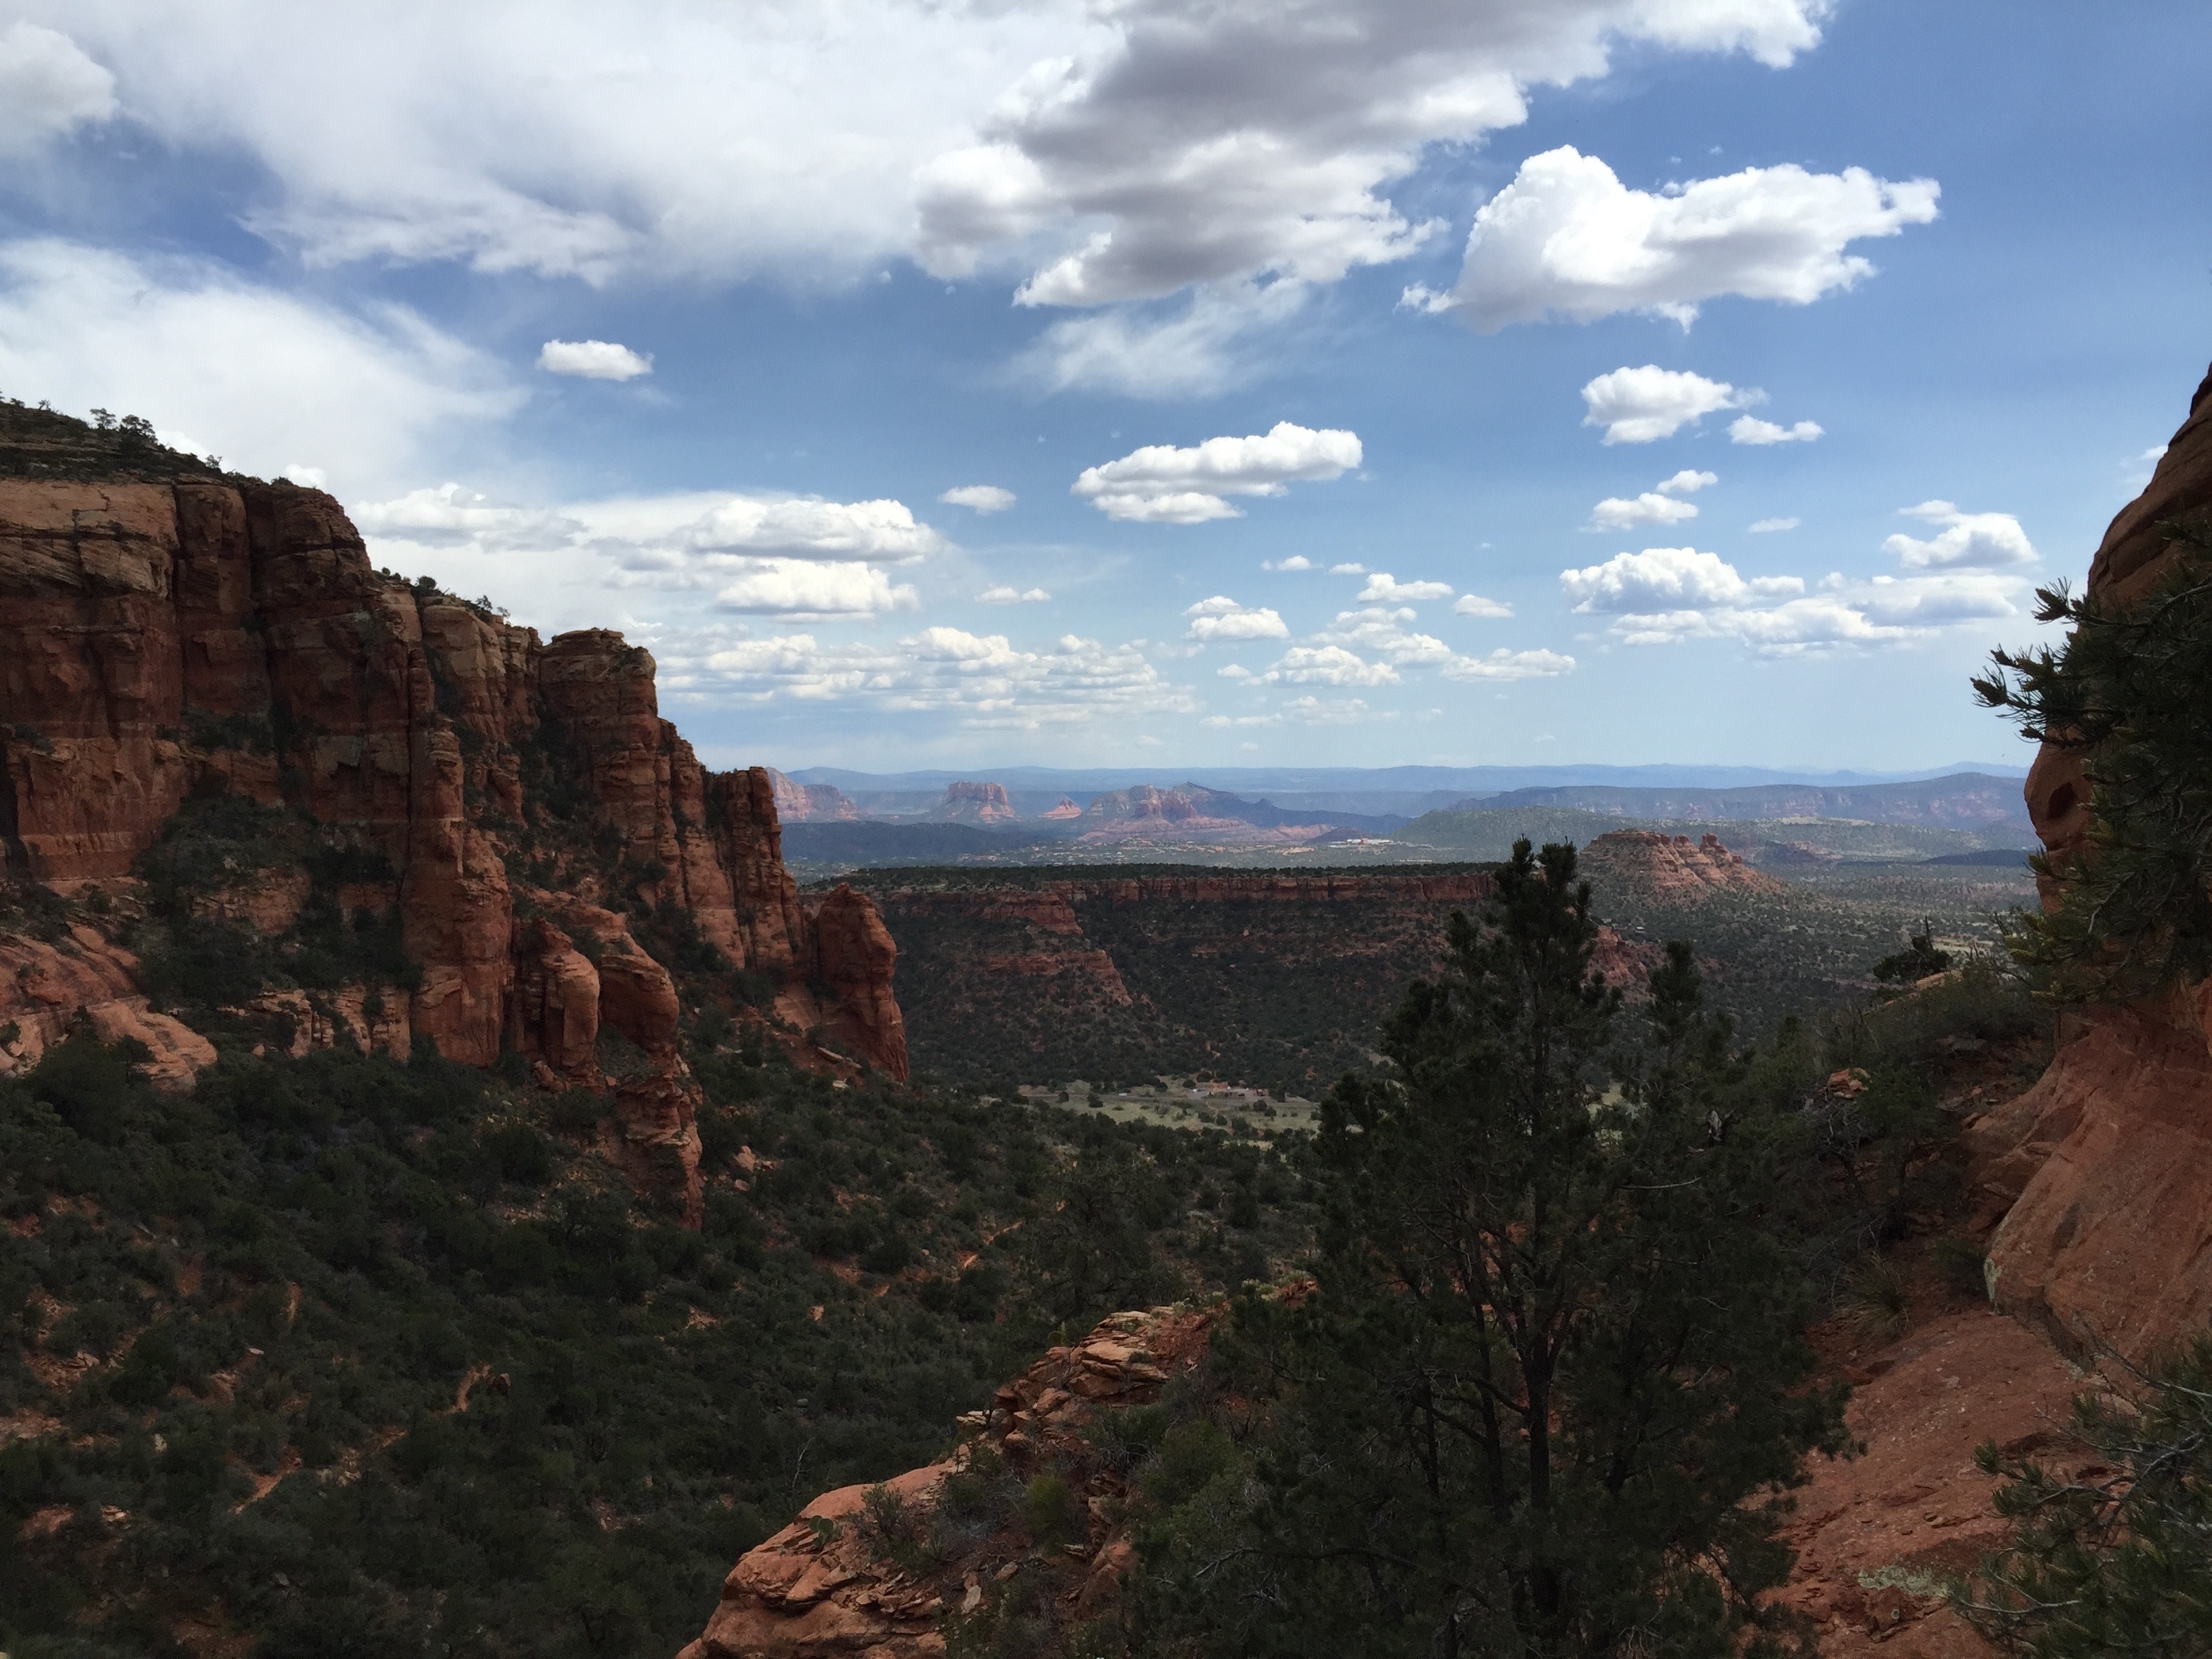
landscape, outdoor, rock, wilderness, mountain, cactus, trail, desert, valley, travel, formation, cliff, arch, park, america, canyon, grand canyon, tourism, terrain, national park, majestic, arizona, clouds, geology, badlands, cloudless, plateau, majesty, wadi, landform, sky background, geographical feature